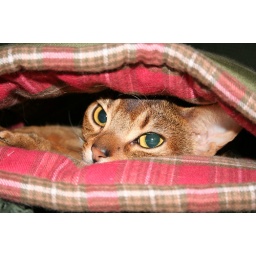
He loves climbing under the covers, in a paper bag or sleeping bag when he is cold.